Delamere Forest

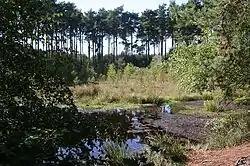
Black Lake

Delamere Forest encompasses broadleaved and mixed woodlands, blocks of coniferous plantation, as well as grassland and wetland. The area provides a habitat for numerous woodland bird species, including nuthatches, treecreepers, common crossbills, Eurasian siskins, tawny owls and great spotted and green woodpeckers. Dragonflies such as the southern hawker can be seen in the wetland areas; the nationally scarce white-faced darter has been observed at several sites within the forest, including Black Lake. Butterflies such as the small tortoiseshell are common in the Old Pale area. Adders have been observed in the woodland, and mammals seen here include badgers, foxes and bats.